New York State Route 5S

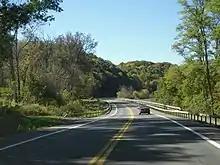
NY 5S westbound between NY 28 and South Washington Street

In 1908, the New York State Legislature created Route 6, an unsigned legislative route that began in Buffalo and proceeded eastward across New York to Albany. From Utica to Schenectady, Route 6 followed the banks of the Mohawk River through the Mohawk Valley. Initially, Route 6 used the modern NY 5S corridor from Utica to Mohawk and from Fultonville to Amsterdam. By 1920, the piece of what is now NY 5S from Mohawk to Little Falls became part of Route 26. On March 1, 1921, Route 26 was truncated to begin in Little Falls while Route 6 was realigned between Fultonville and Amsterdam to use NY 5 instead. When the first set of posted routes in New York were assigned in 1924, the portion of legislative Route 6 between Utica and Mohawk was designated as the northernmost portion of NY 28, a north–south route connecting Oneonta to Utica via Springfield and Richfield Springs.